Geogrid

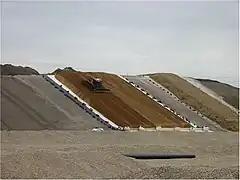
Geogrids are used to prevent sliding on long and steep slopes during installation and use of a landfill capping system.

A geogrid is geosynthetic material used to reinforce soils and similar materials. Soils pull apart under tension. Compared to soil, geogrids are strong in tension. This fact allows them to transfer forces to a larger area of soil than would otherwise be the case.